The Policeman's Lineage

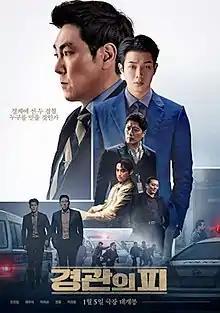
Theatrical release poster

The Policeman's Lineage is a 2022 South Korean action thriller film, directed by Lee Kyoo-man and starring Cho Jin-woong and Choi Woo-shik. The film, based on Japanese novel "Blood of the Policeman" by Joh Sasaki, is about two cops with different methods forming a team to investigate a case that turns the police force upside down. The film was released theatrically on January 5, 2022.